Health in the Dominican Republic

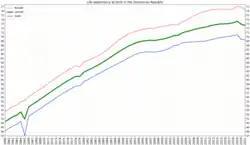
Life expectancy in the Dominican Republic

Health is the state of overall emotional and bodily wellbeing. Healthcare exists to provide healthiness to people and maintain their ideal conditions. In the Dominican Republic, health haphazardness has resulted in economic disgrace. It was because of the rising of infectious health disparities. Healthcare institutions work extensively toward understanding contagious diseases that influence the Dominican economy.